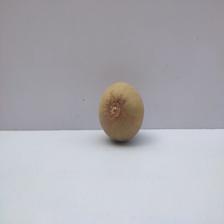
Size: Medium